STANAG magazine

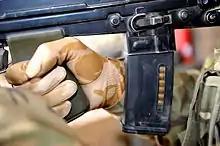
Close-up of L85A2 with Magpul Industries EMAG polymer magazine with clear viewing window

The STANAG magazine, while relatively compact compared to other types of 5.56×45mm NATO box magazines, has often been criticized for a perceived lack of durability and a tendency to malfunction unless treated with a level of care that may not be practical under combat conditions. Because STANAG 4179 is only a dimensional standard, production quality from manufacturer to manufacturer is not uniform.